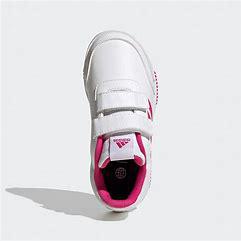
Brand: Adidas
Model: Tensaur Sport Training Hook And Loop